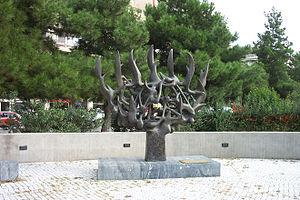
La ville grecque de Thessalonique, anciennement Salonique, a abrité jusqu'à la Seconde Guerre mondiale une très importante communauté juive d'origine initialement romaniote, mais devenue au fil du temps majoritairement sépharade. C'est le seul exemple connu d'une ville de diaspora de cette taille ayant conservé une majorité juive pendant plusieurs siècles. Arrivés pour la plupart à la suite de l'expulsion des Juifs d'Espagne de 1492, les sépharades sont indissociablement liés à l'histoire de Thessalonique et le rayonnement de cette communauté tant sur le plan culturel qu'économique s'est fait sentir sur tout le monde sépharade. La communauté a connu un âge d'or au XVIᵉ siècle puis un déclin relatif jusqu'au milieu du XIXᵉ siècle, époque à partir de laquelle elle a entrepris une importante modernisation aussi bien économique que cultuelle. La ville reçoit l'appellation de « Jérusalem des Balkans ».